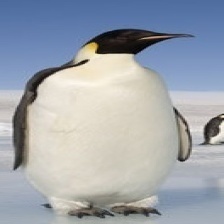
Species: EMPEROR PENGUIN
Scientific name: APTENODYTES FORSTERI
ImageNet parent category: king_penguin